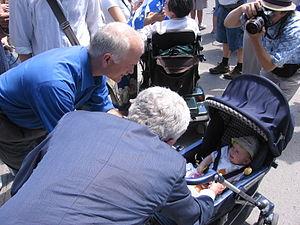
Jack Layton et Gilles Duceppe saluent un bébé durant la Fête nationale du Québec le 24 juin 2006.